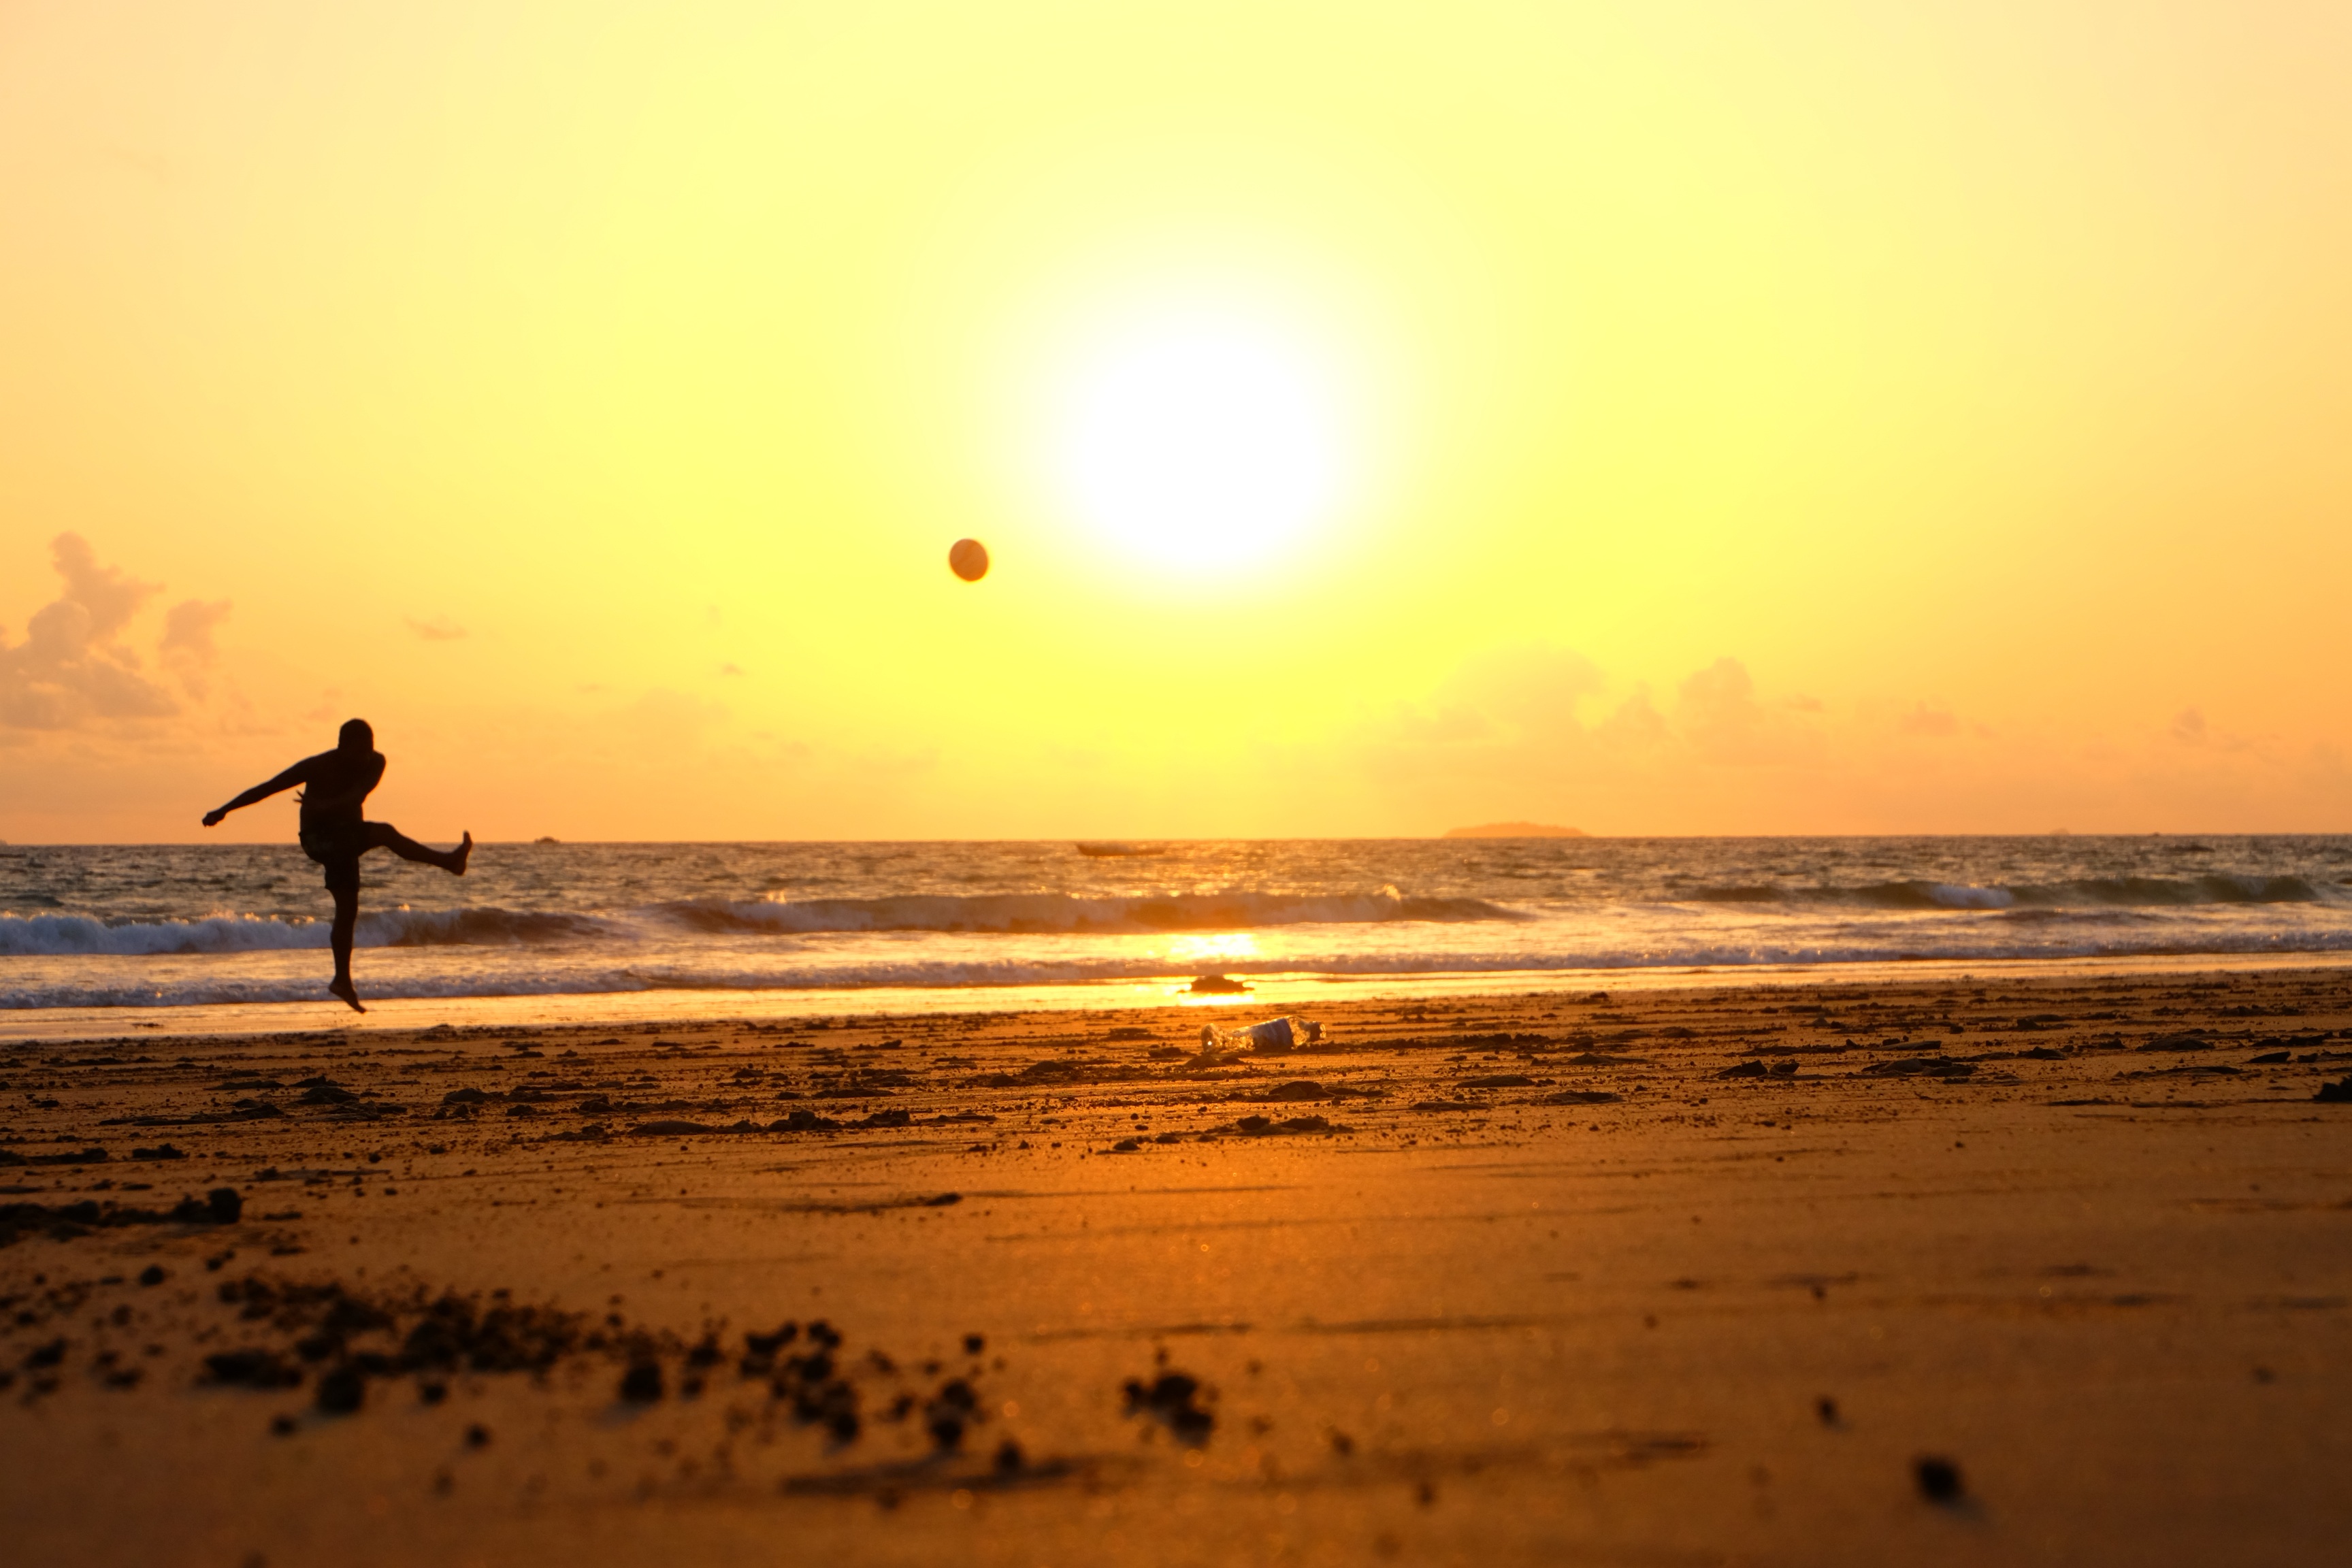
beach, sea, coast, sand, ocean, horizon, silhouette, person, sun, sunrise, sunset, sport, game, play, sunlight, morning, shore, wave, dawn, summer, dusk, evening, young, soccer, playing, lifestyle, leisure, season, body of water, playful, activity, fun, happy, joyful, kick, afterglow, wind wave